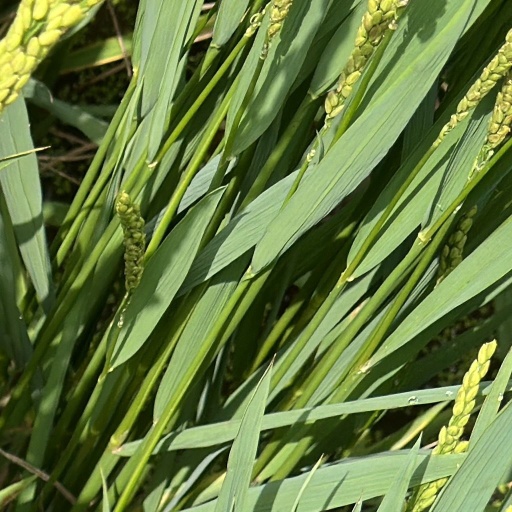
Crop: rice